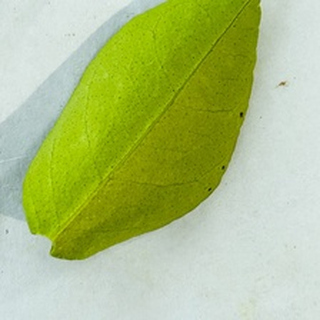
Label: healthy_lemon